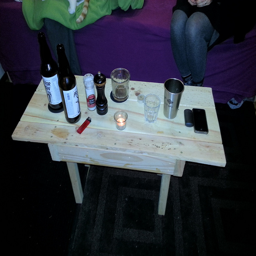
The wooden table has glasses and beer bottles on it.
A wooden table topped with bottles of wine.
A unfinished wooden table with bottles of beer, glasses and candles.
A small coffee table has wine and candles on it
A wooden bench with bottles and a  candle on it